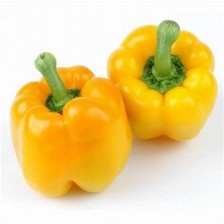
Label: capsicum